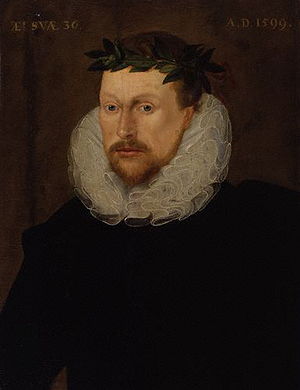
Michael Drayton
Michael Drayton.
Michael Drayton var en engelsk digter.